Beautiful (2008 film)

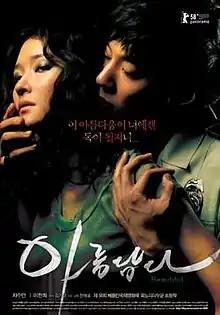
Theatrical poster

Beautiful is a 2008 South Korean film, and the debut feature of director Juhn Jai-hong. The film is based on an original story by Kim Ki-duk.